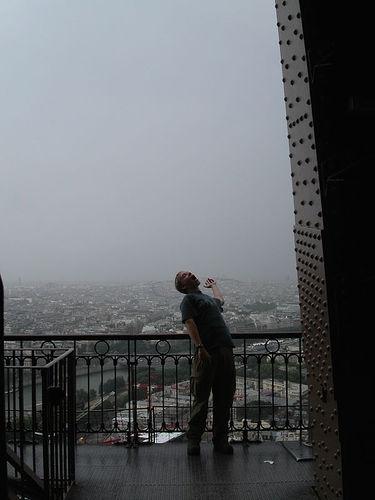
Weather: foggy or hazy